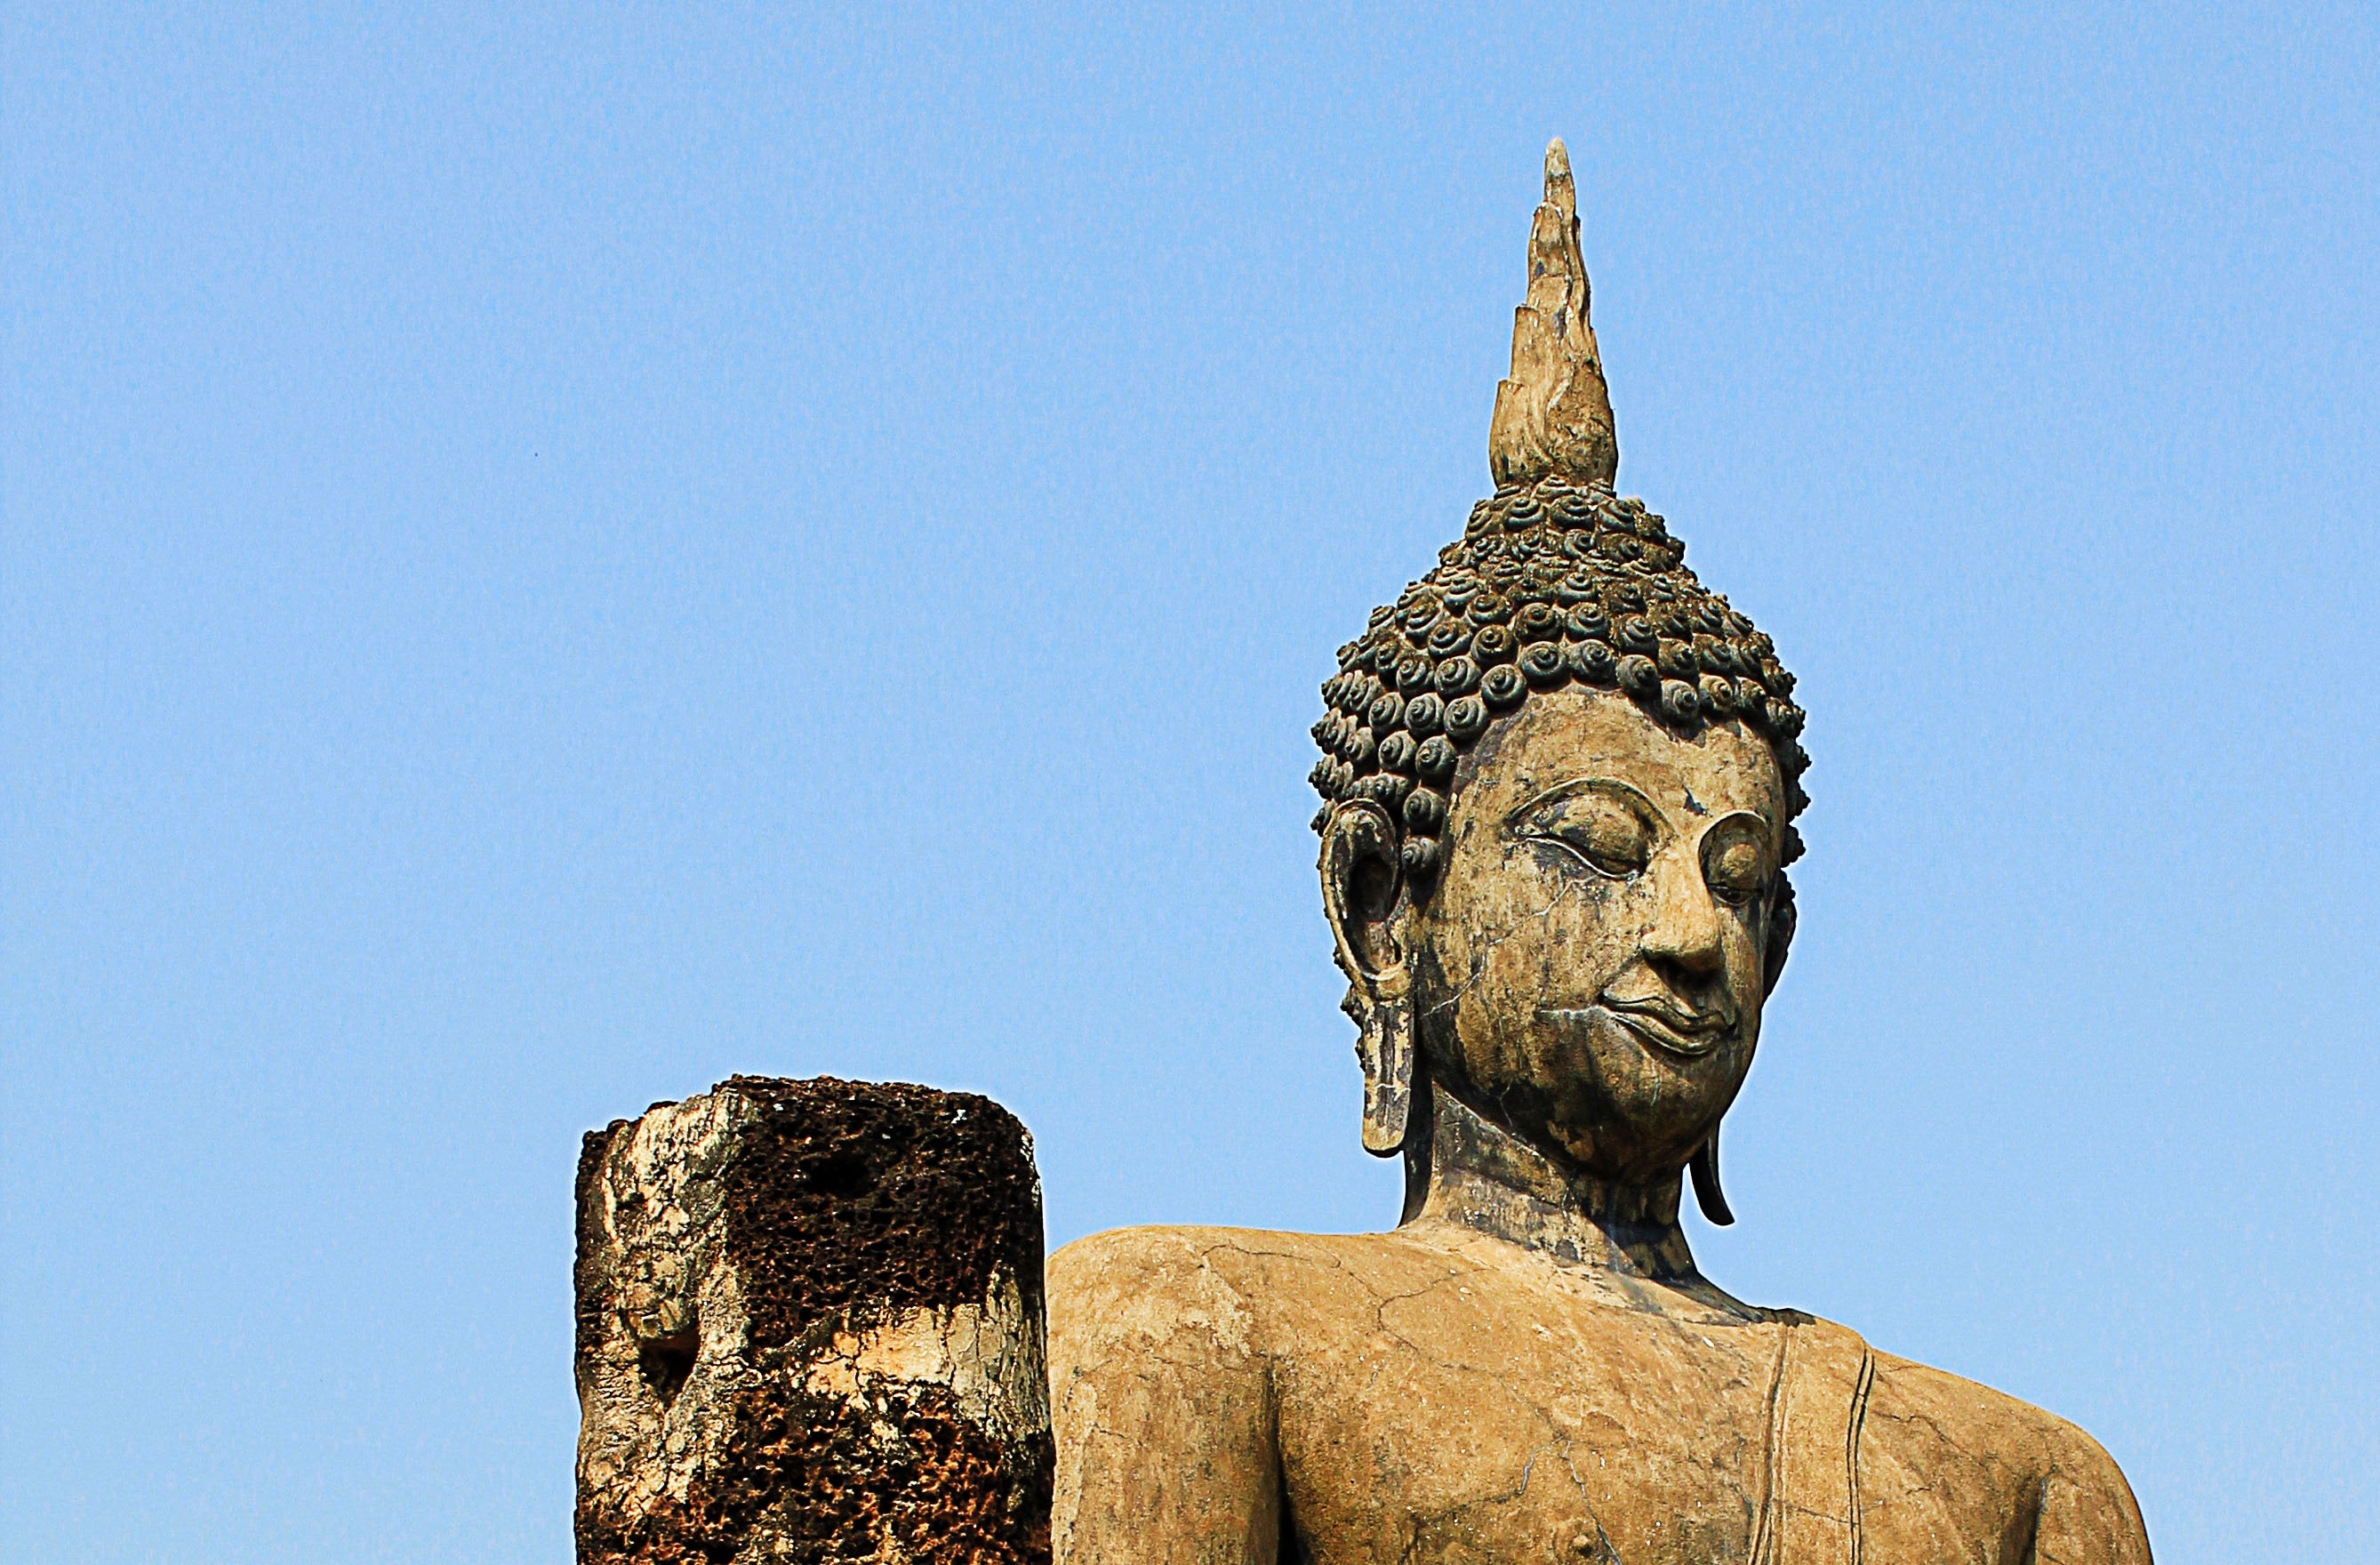
sky, stone, monument, statue, asia, landmark, thailand, sculpture, grey, art, temple, buddha, buddha head, ancient history